2020 Ontario Liberal Party leadership election

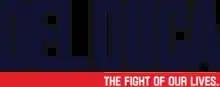
Steven Del Duca Campaign Logo

Steven Del Duca is the former MPP for Vaughan (2012-2018), Former Minister of Economic Development and Growth (2018) and Minister of Transportation (2014-2018).